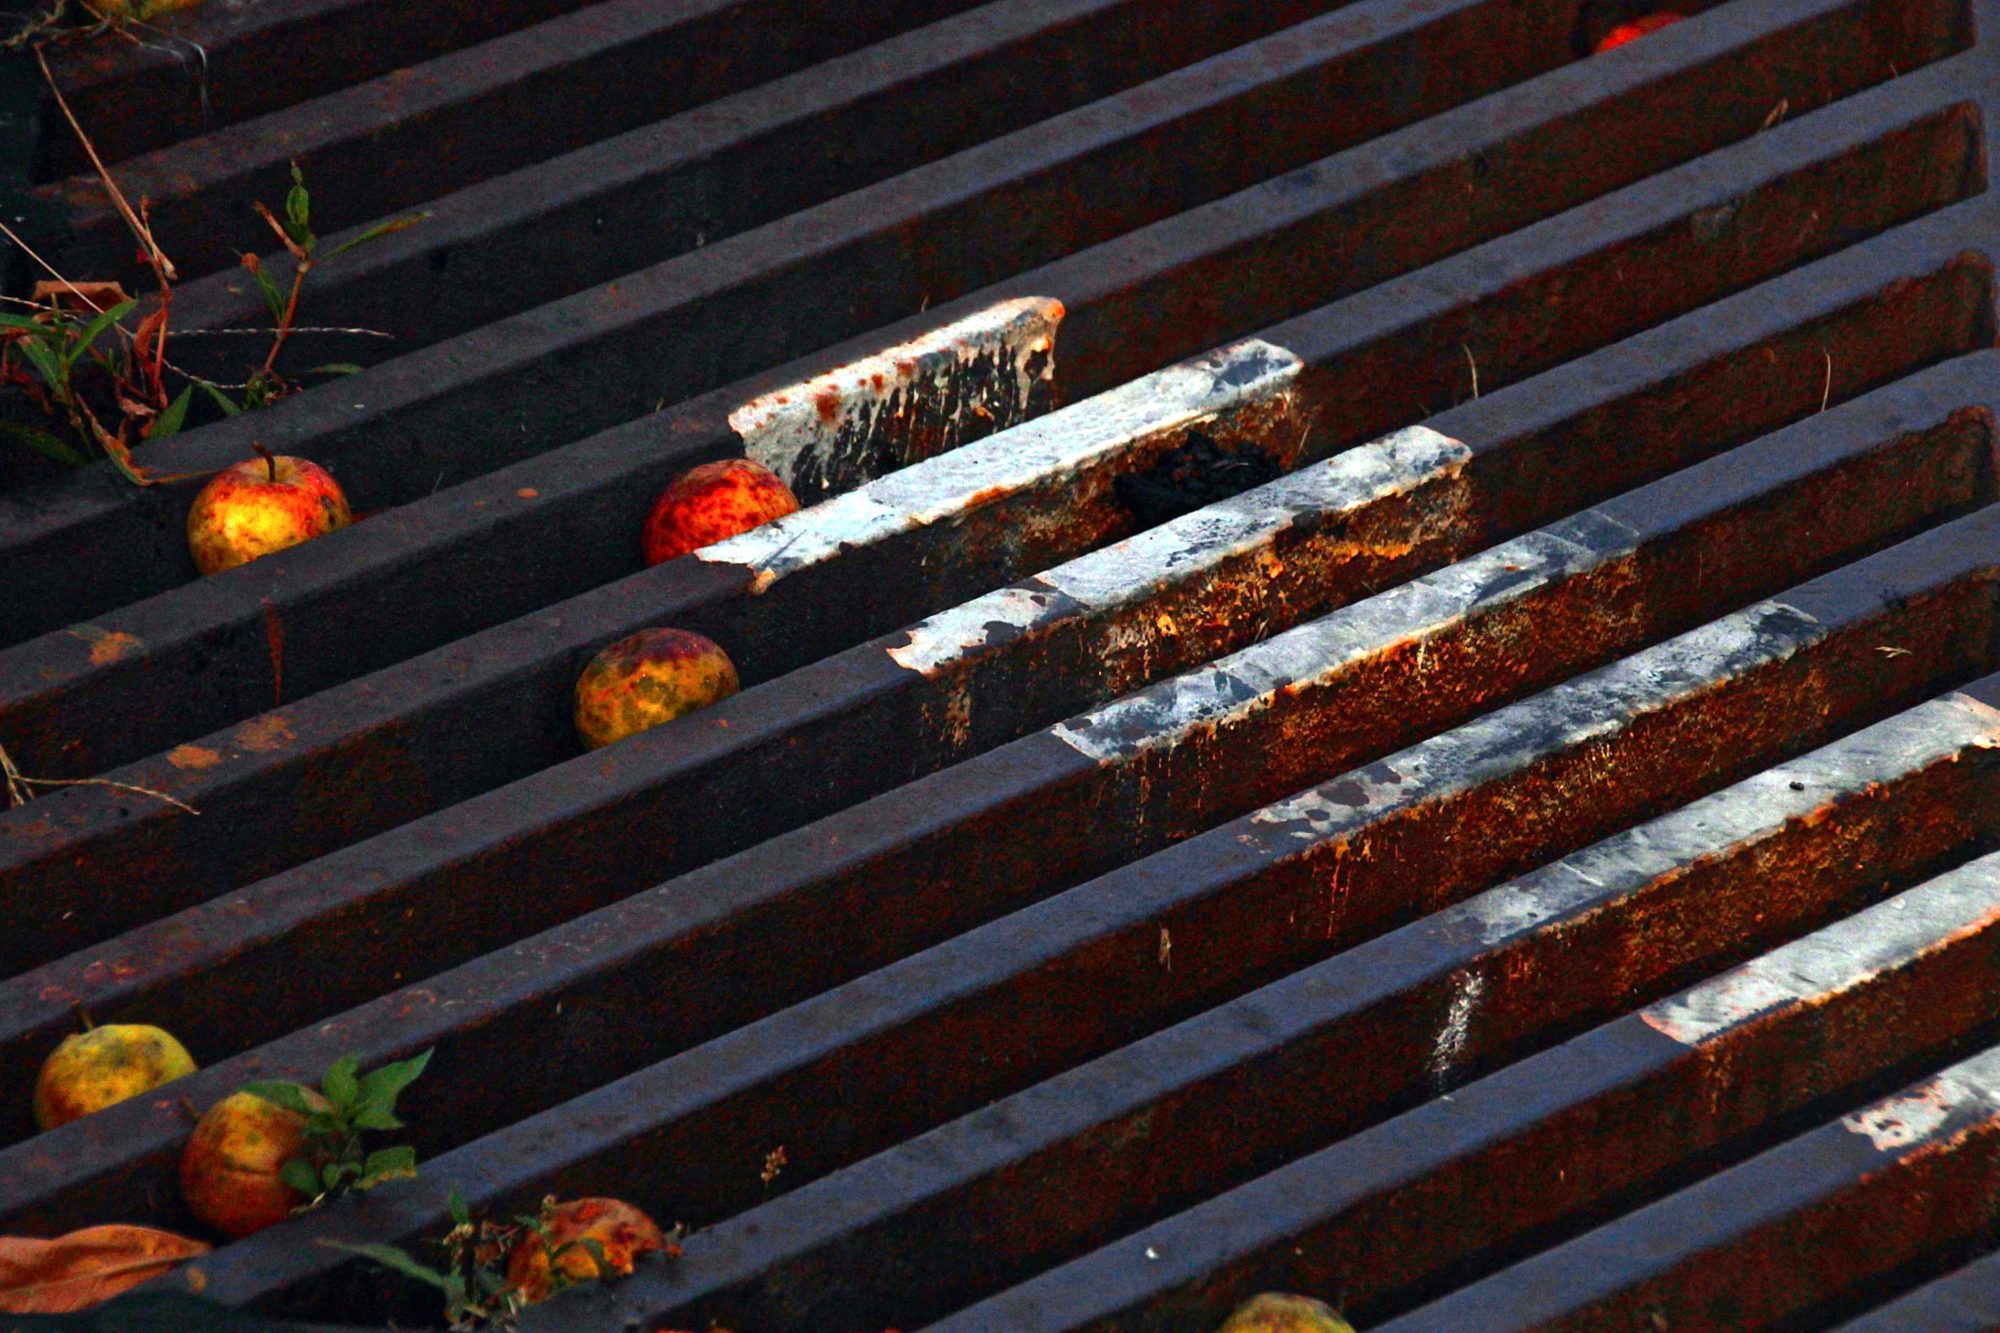
apple, wood, lighting, screenshot, hcs, clichesaturday, sewerdrain, man made object